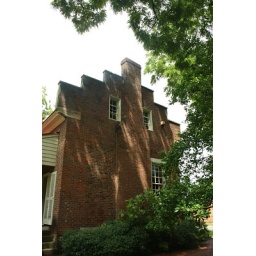
This exterior wall of the Carter house still carries the scarsof the Battle of Franklin in 1864. July 10, 2008